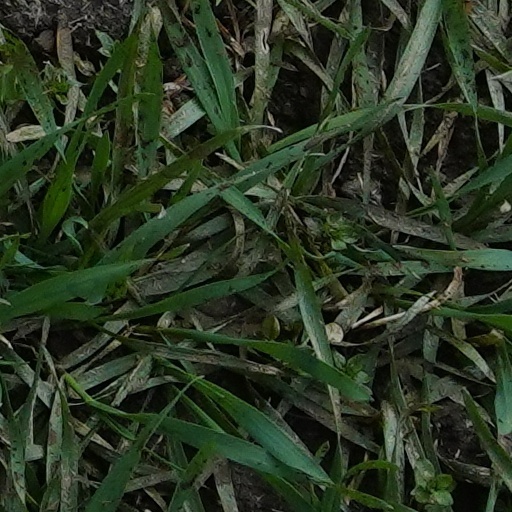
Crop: wheat